Pitch Perfect (franchise)

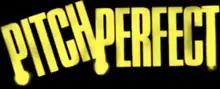
"Pitch Perfect" logo

Pitch Perfect is an American musical comedy media franchise created by Kay Cannon, based on the non-fiction book "Pitch Perfect: The Quest for Collegiate a Cappella Glory" by Mickey Rapkin. Jason Moore directed the first film, Elizabeth Banks directed the second, and Trish Sie directed the third. Paul Brooks, Max Handelman, and Banks produced the films. The film series features an ensemble cast, including Anna Kendrick, Rebel Wilson, Anna Camp, Brittany Snow, Skylar Astin, Adam DeVine, Ben Platt, Alexis Knapp, Hana Mae Lee, Ester Dean, Hailee Steinfeld, Chrissie Fit, John Michael Higgins, and Banks; while the television series stars DeVine. The series is distributed by Universal Pictures.